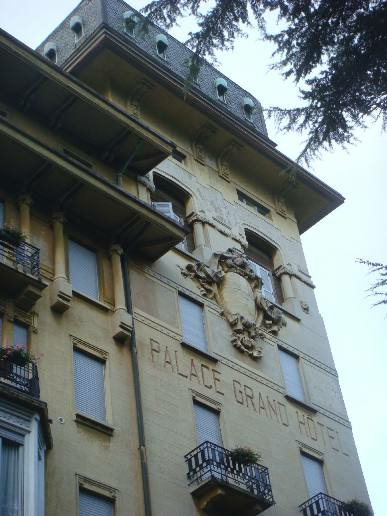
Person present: No